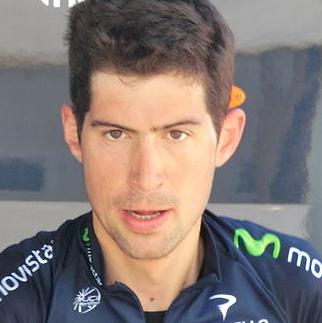
Age: 29